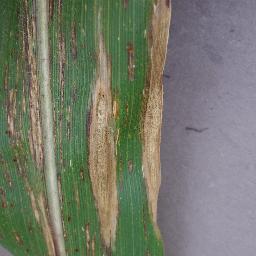
Label: Corn___Northern_Leaf_Blight